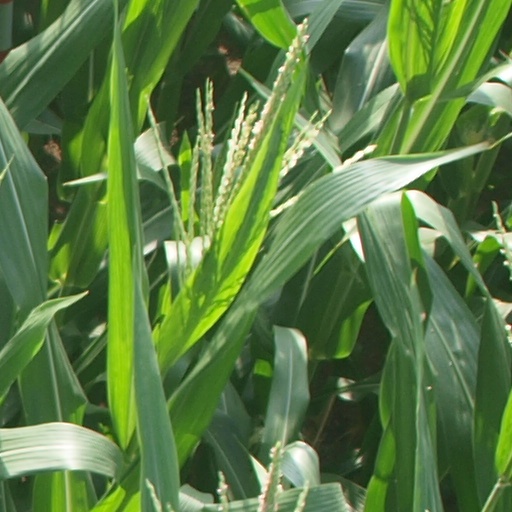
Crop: maize; corn